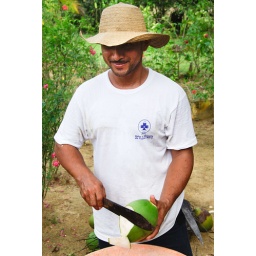
Joel welcomed us to his house with freshly cut green coconuts. Photo by Pete Zivkov.